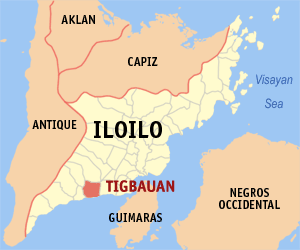
Tigbauan est une municipalité de la province d'Iloilo, aux Philippines. En 2015, la localité compte 62 706 habitants.